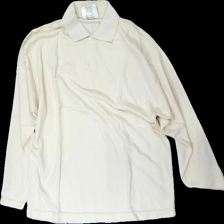
View: front
Type: Top
Category: Men
Brand: Not in the list
Brand text on label: artXtra
Colors: White
Material: 62% polyester 38% cotton
Cut: Regular
Size: M
Season: All
Stains: Major
Damage: gul
Damage 2: fläckar
Damage 2 location: top left
Damage 3: gul
Price range: <50
Recommended usage: Energy recovery
Description: vit långärmad tröja med krage. helt gul, nopprig och andra fläckar på vänstra axeln.